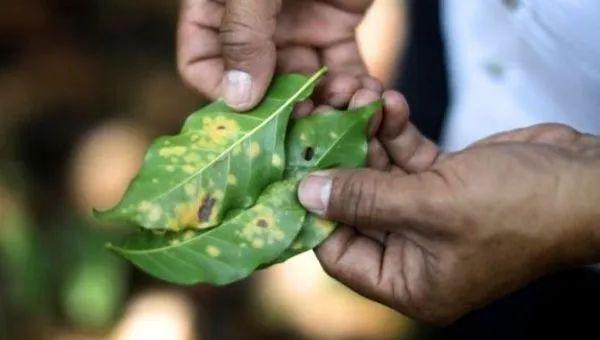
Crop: unknown
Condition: coffee_coffee_rust